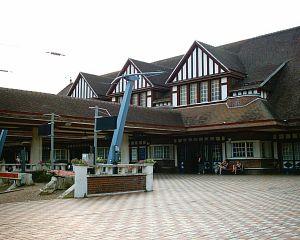
La ligne de Mézidon à Trouville-Deauville est une ligne de chemin de fer française partiellement déclassée qui reliait la gare de Mézidon à celle de Trouville - Deauville dans le département du Calvados en région Normandie.
L’architecture de la Normandie s’étale sur un millénaire.